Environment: real
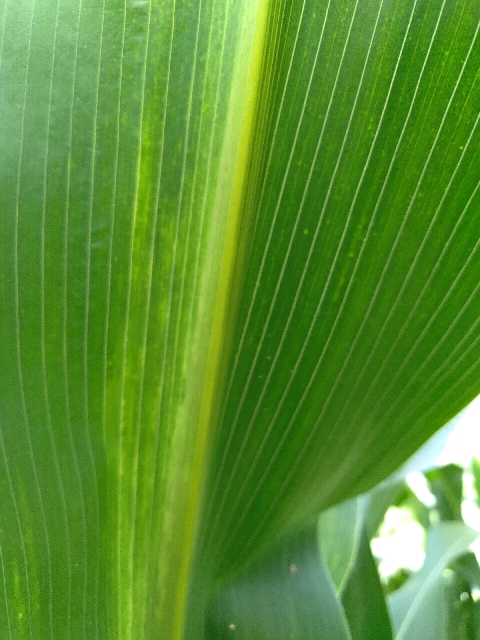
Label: lethal_necrosis